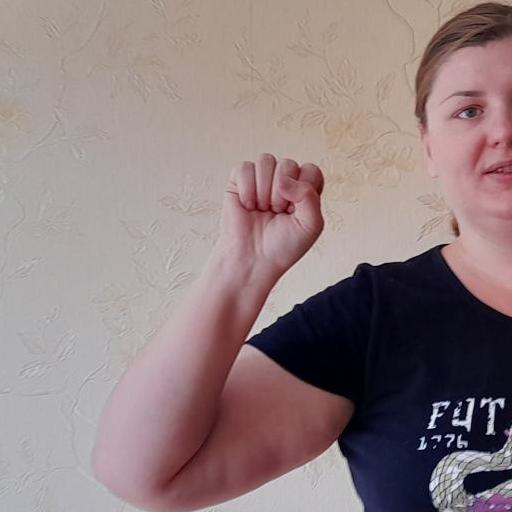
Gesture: fist